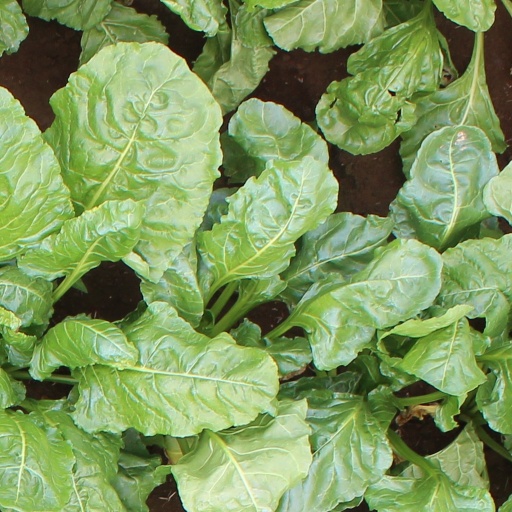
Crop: sugar beet